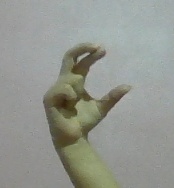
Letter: thal